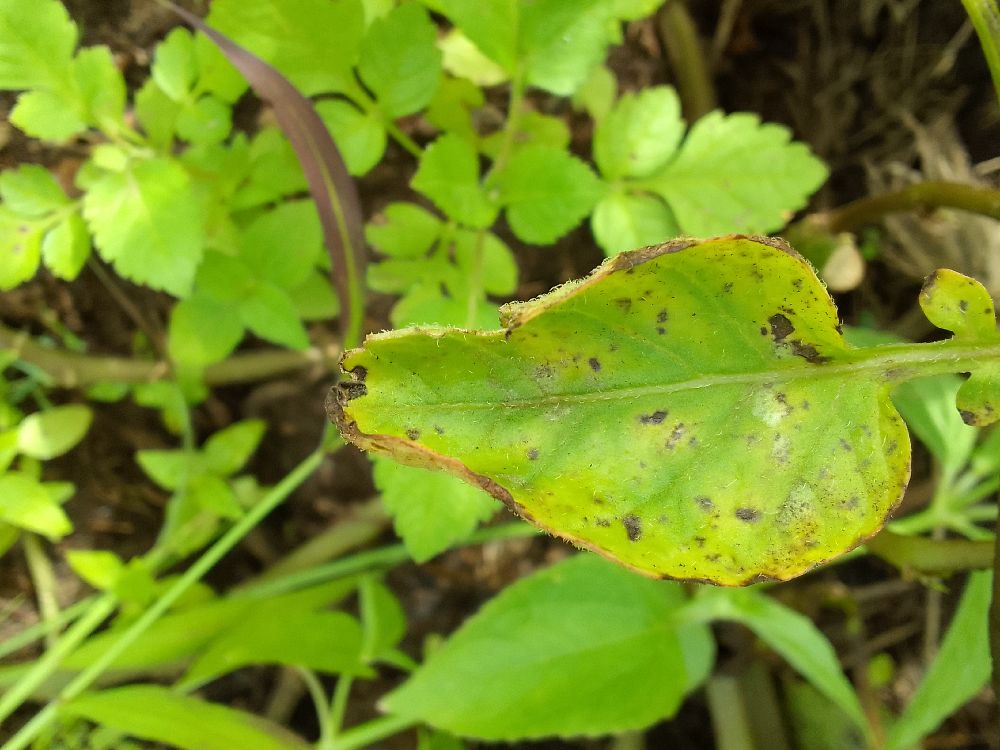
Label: Early blight